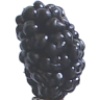
Label: Mulberry 1